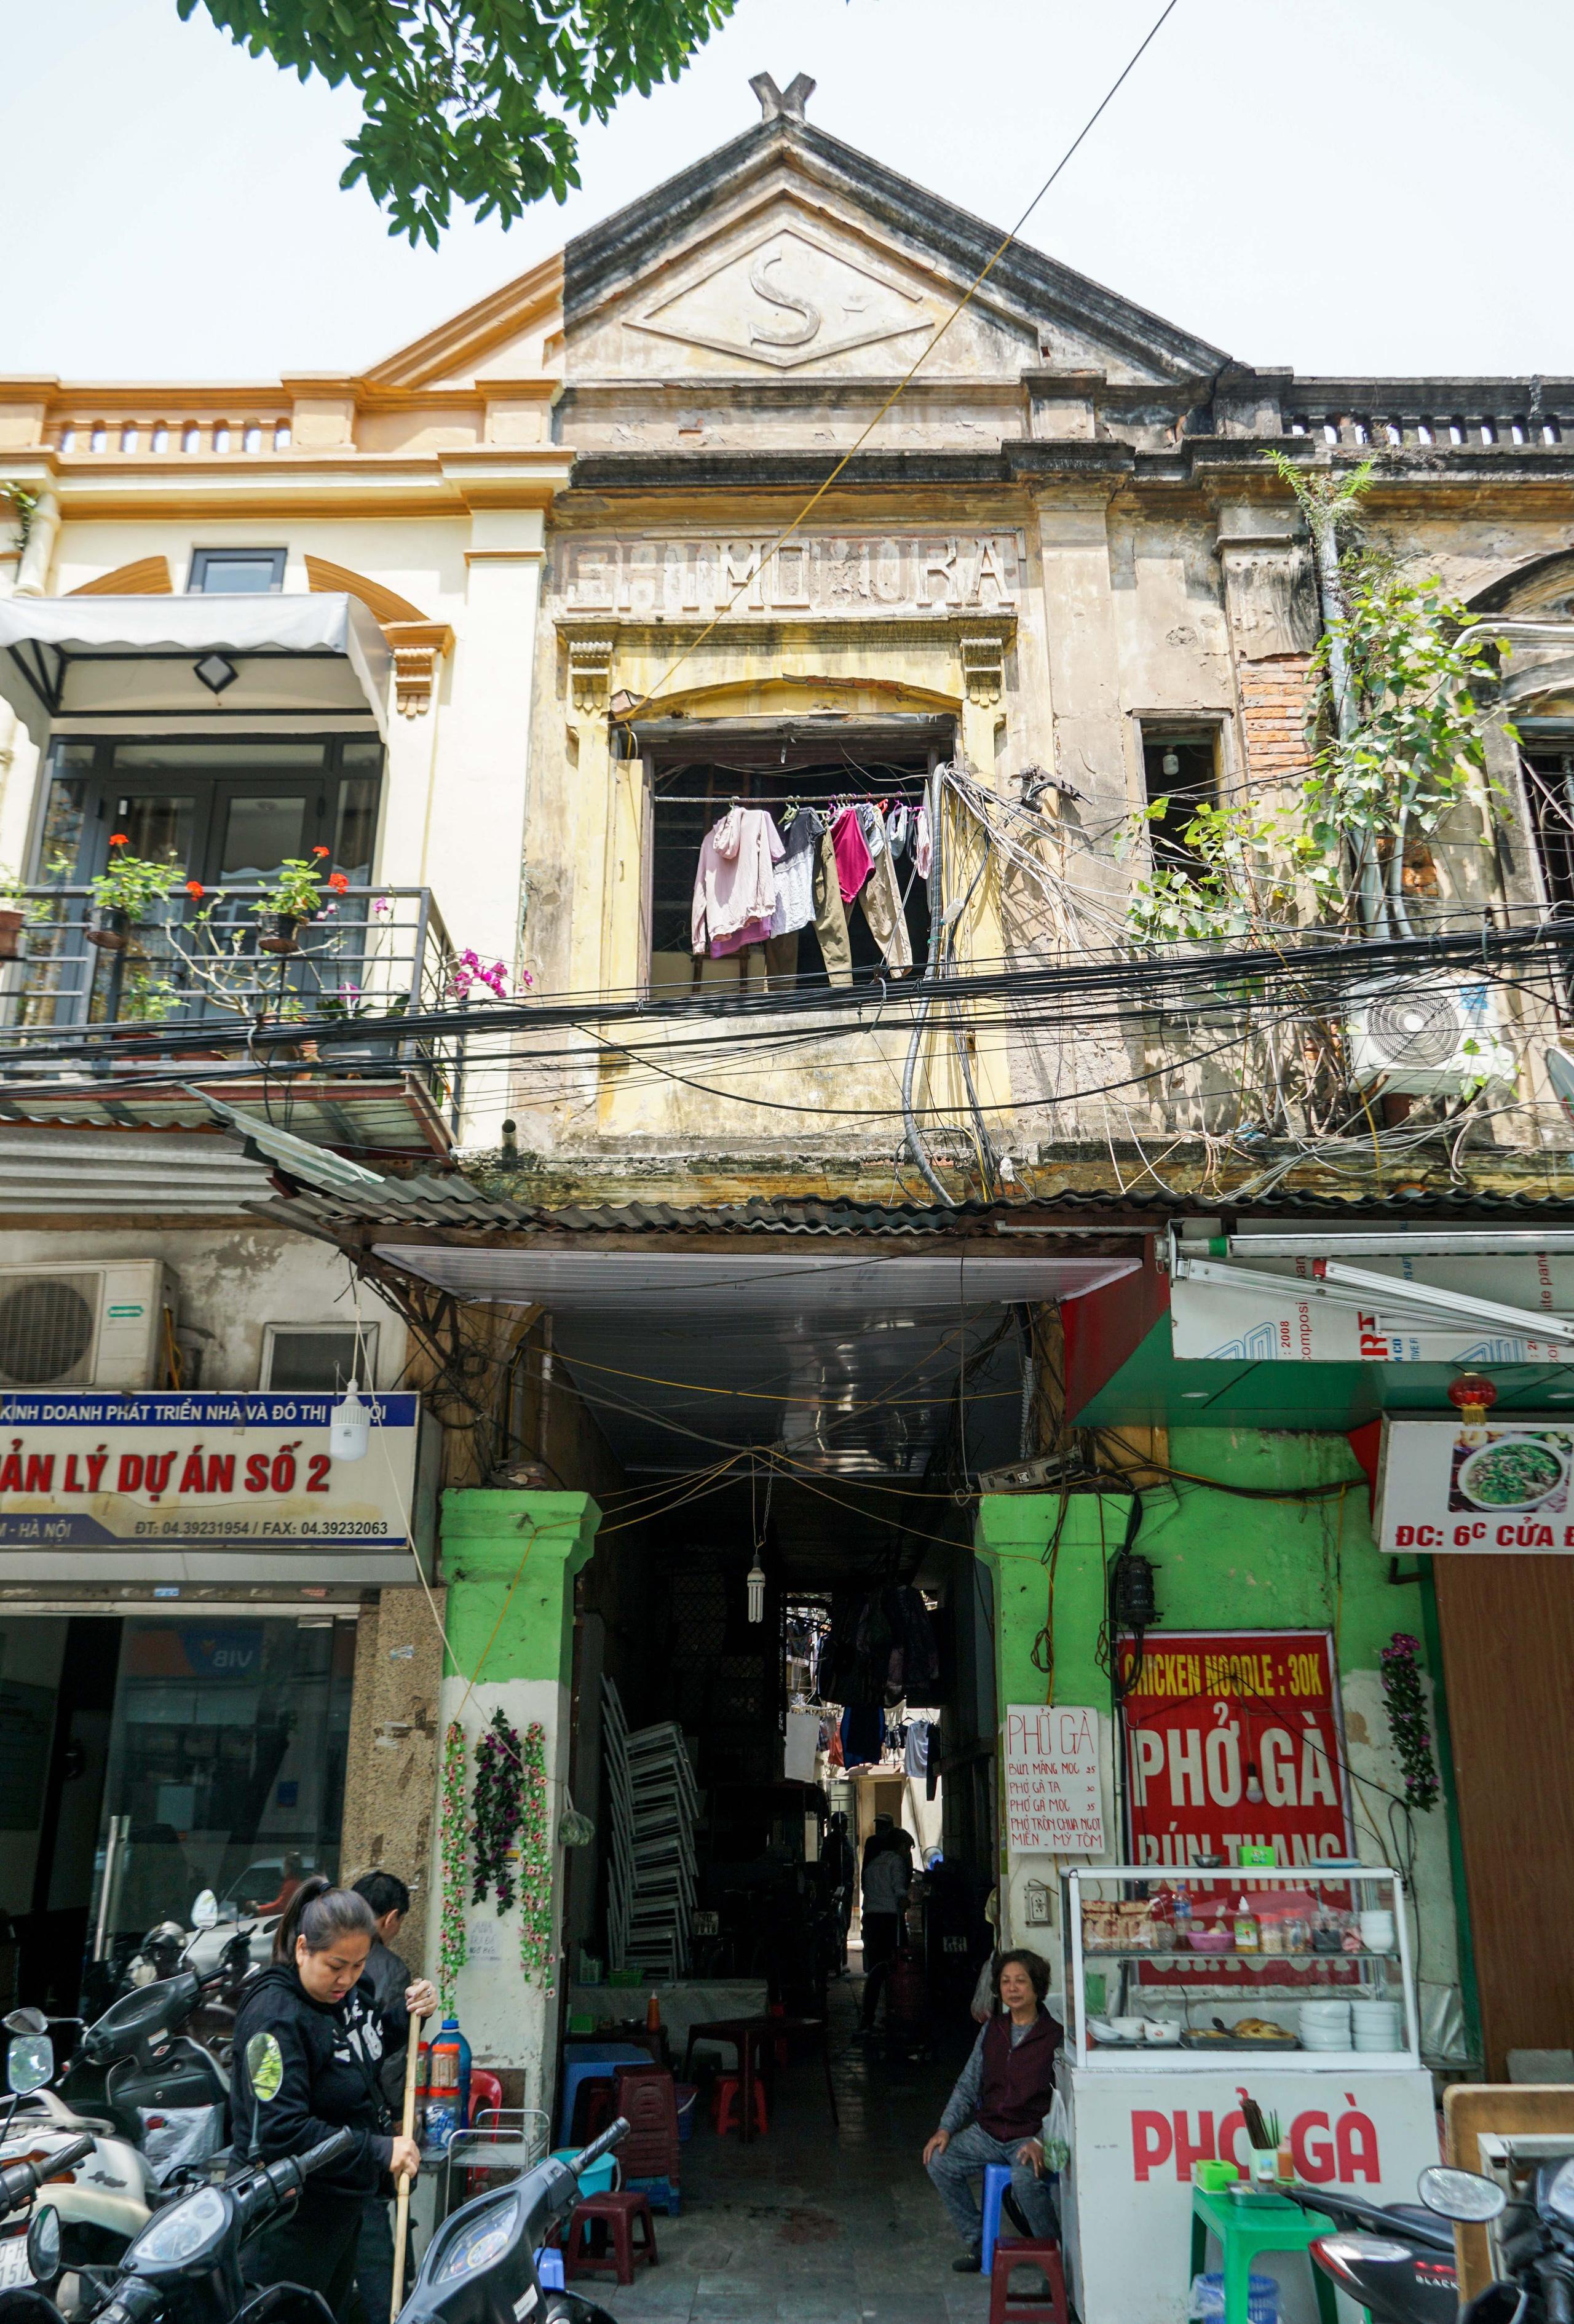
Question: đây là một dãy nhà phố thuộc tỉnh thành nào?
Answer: đây là một dãy nhà phố thuộc thành phố hà nội